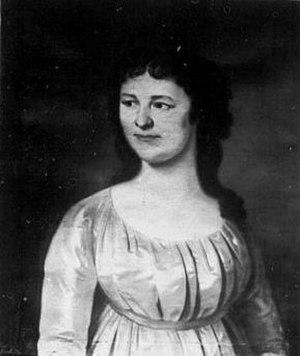
Amélie de Nassau-Weilbourg, princesse de Nassau-Weilbourg puis, par son mariage, princesse consort d'Anhalt-Bernbourg-Schaumbourg-Hoym, est née le 7 août 1776 à Kirchheimbolanden et décédée le 19 février 1841 à Limburg an der Lahn. Épouse du prince Victor II d'Anhalt-Bernbourg-Schaumbourg-Hoym, elle règne avec lui entre 1806 et 1812.